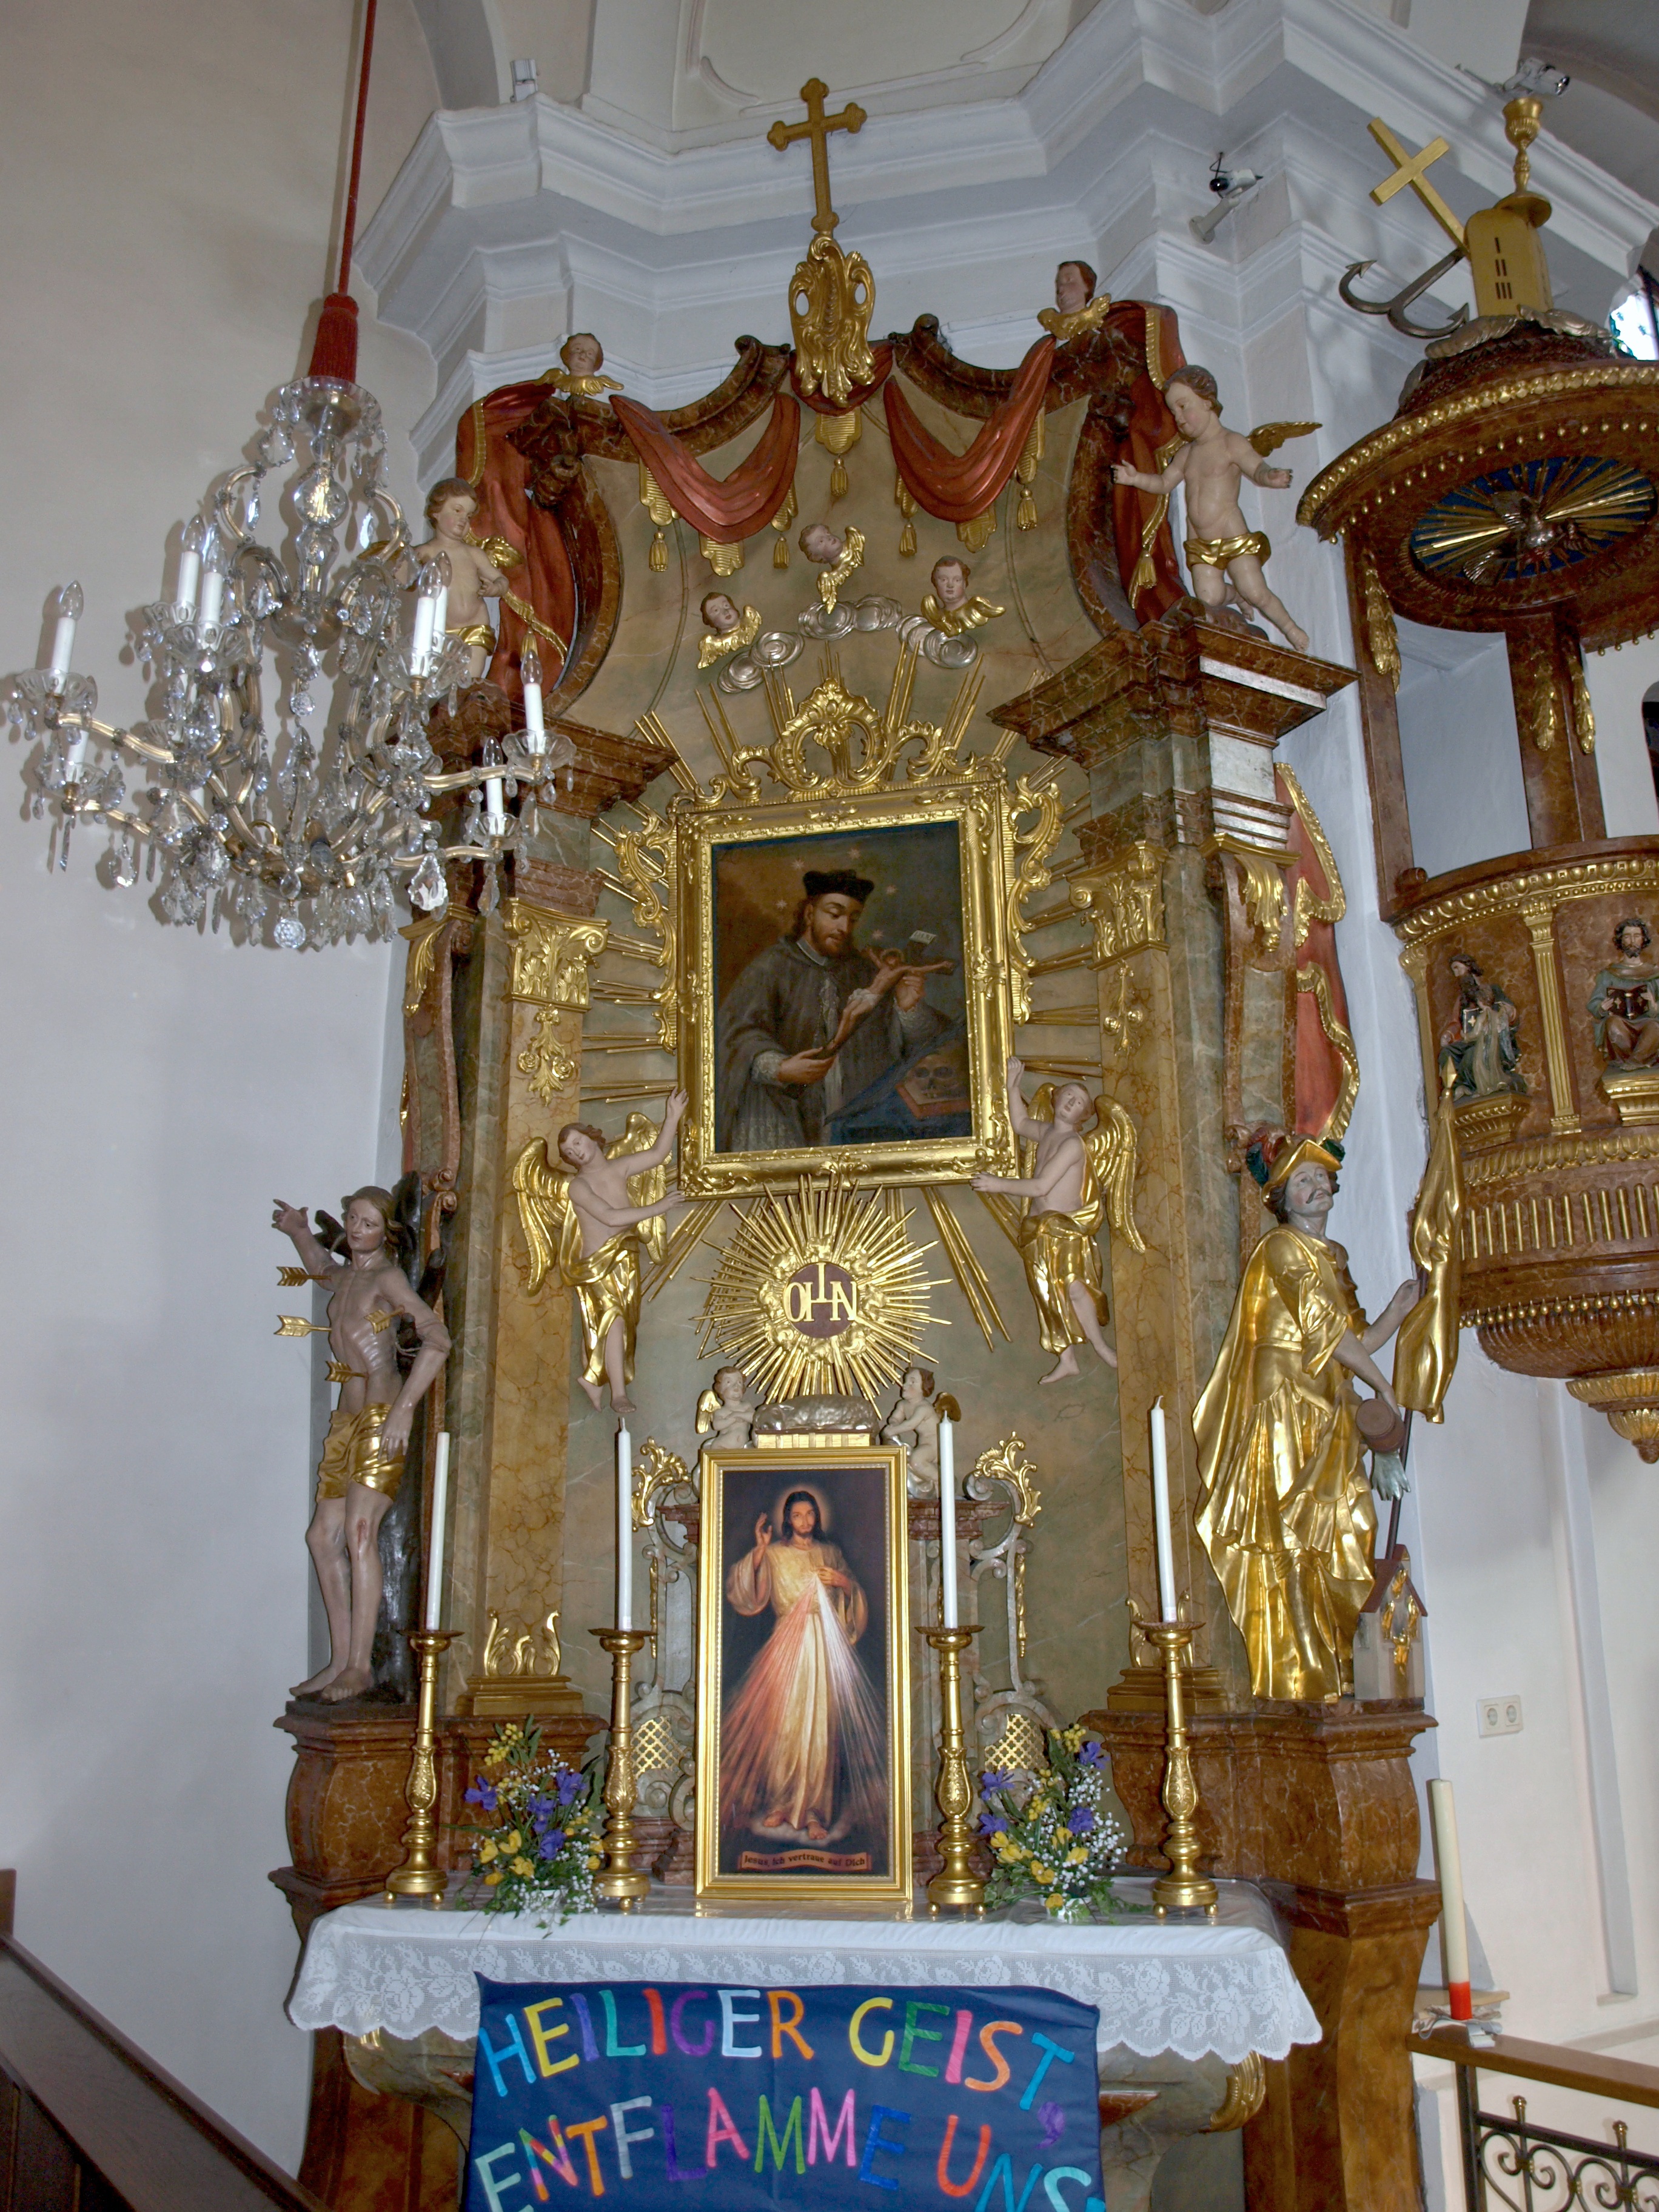
interior, church, furniture, decor, place of worship, austria, religious, altar, worship, blindenmarkt, hl anna